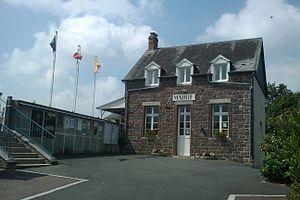
mairie de fr:Saint-Romphaire
Saint-Romphaire est une ancienne commune française, située dans le département de la Manche en région Normandie, peuplée de 754 habitants, devenue le 1ᵉʳ janvier 2016 une commune déléguée au sein de la commune nouvelle de Bourgvallées.